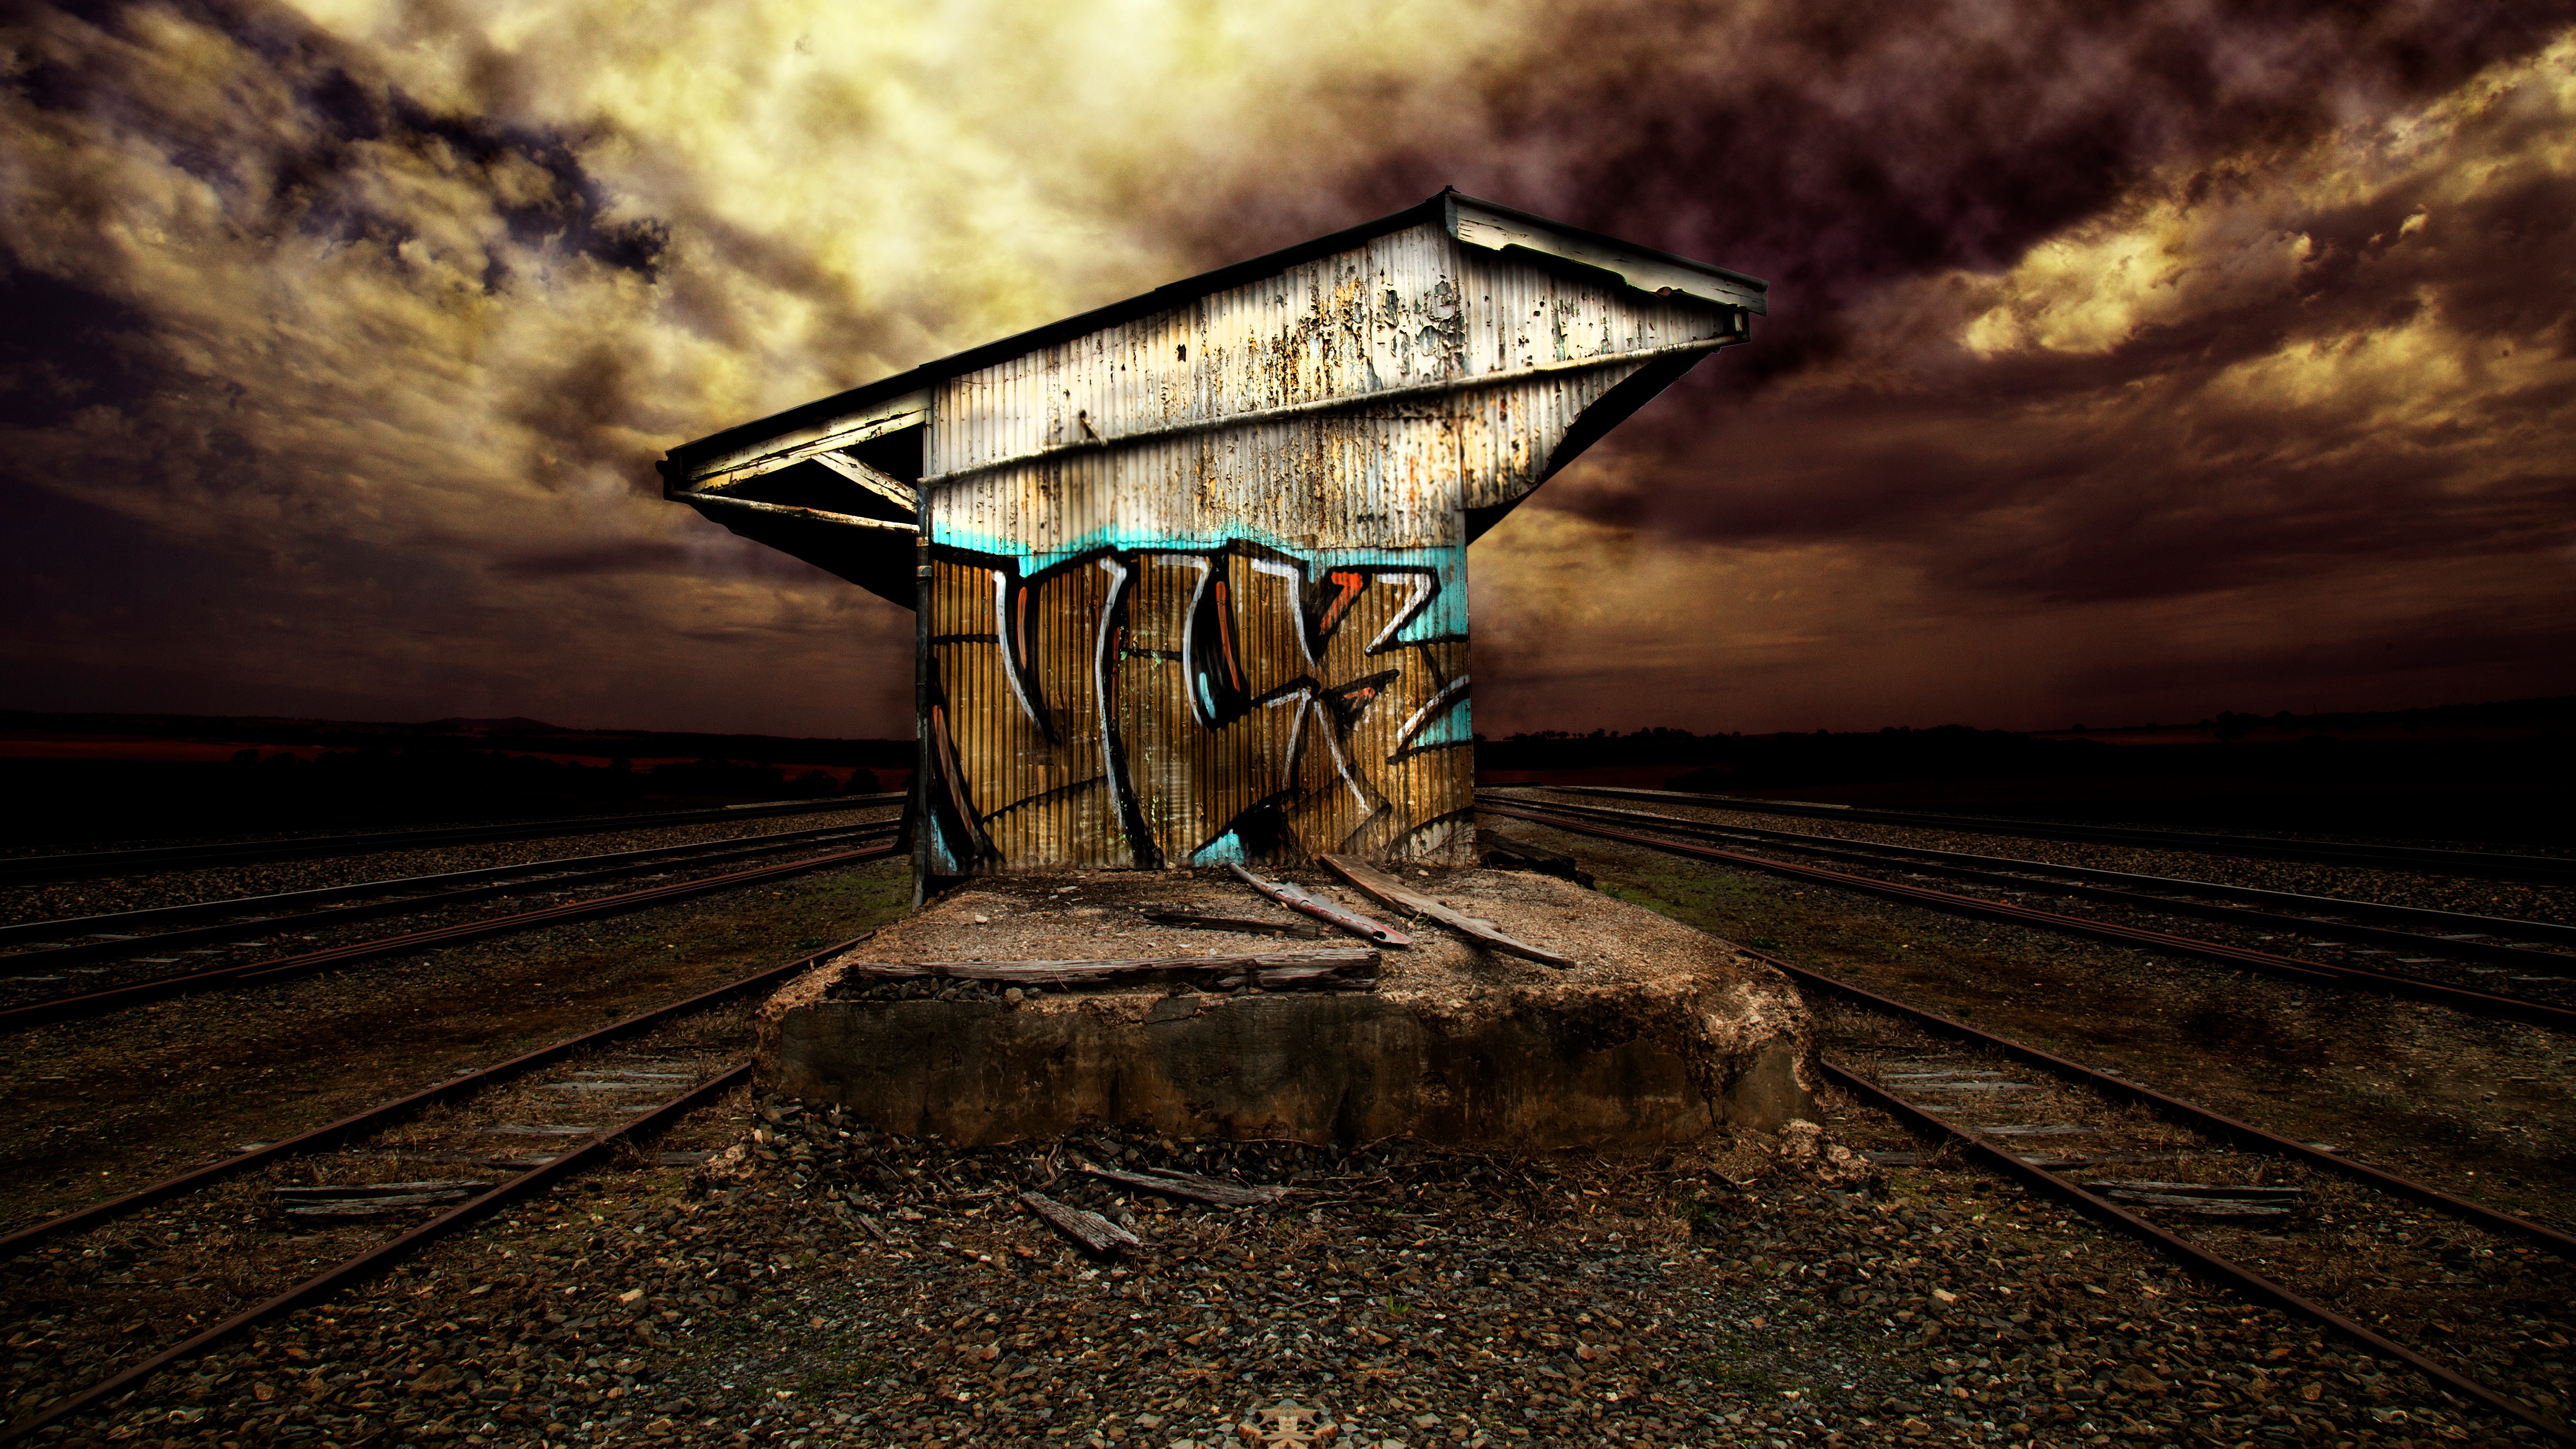
sea, nature, light, cloud, sky, track, sunrise, sunset, night, sunlight, morning, dusk, evening, reflection, darkness, rural area